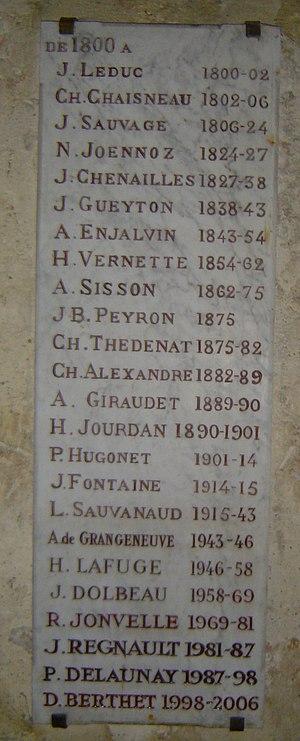
L’église Saint-Saturnin d'Antony est d'une part l'un des éléments principaux du riche patrimoine d'Antony, commune française de la région Île-de-France et d'autre part le principal lieu de culte de la paroisse Saint-Saturnin d'Antony, l'une des 81 paroisses des Hauts-de-Seine.